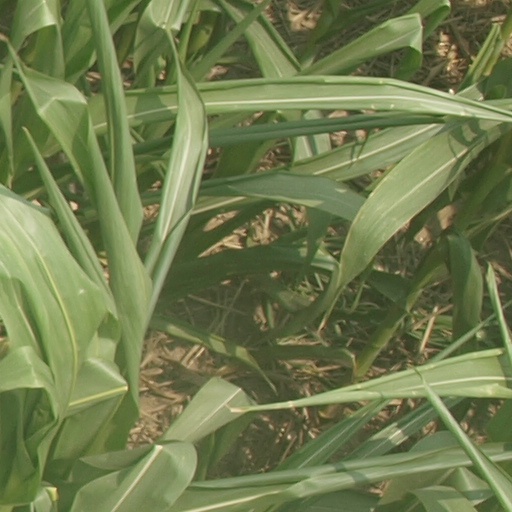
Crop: maize; corn